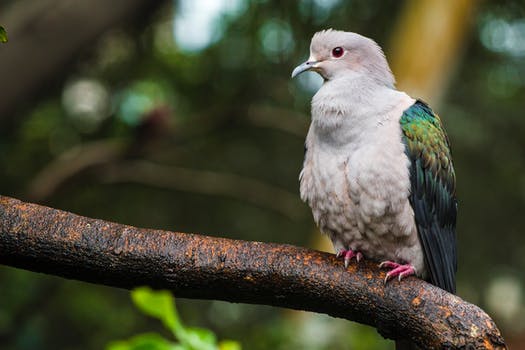
Label: No Watermark